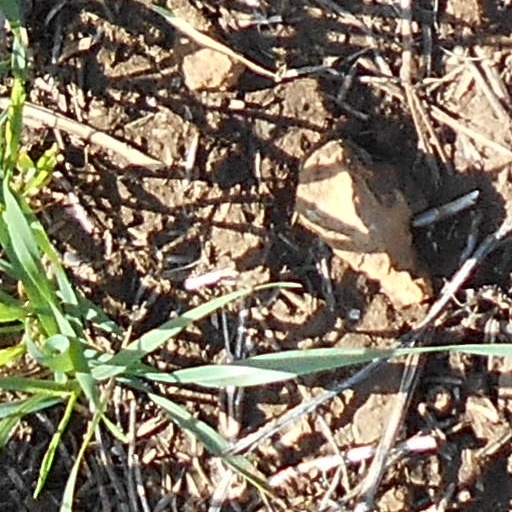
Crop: wheat